Eye (Alexander McQueen collection)

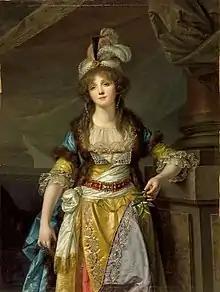
Refer to caption

Eye (Spring/Summer 2000) was the fifteenth collection by British fashion designer Alexander McQueen for his eponymous fashion house. It was inspired by the culture of the Middle East, particularly Islamic clothing, as well as the oppression of women in Islamic culture and their resistance to it. The collection crossed traditional Middle Eastern garments with elements drawn from Western fashion such as sportswear and fetishwear. Jeweller and frequent McQueen collaborator Shaun Leane provided the collection's best-known design: a yashmak made from chainmail.